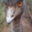
Label: bird